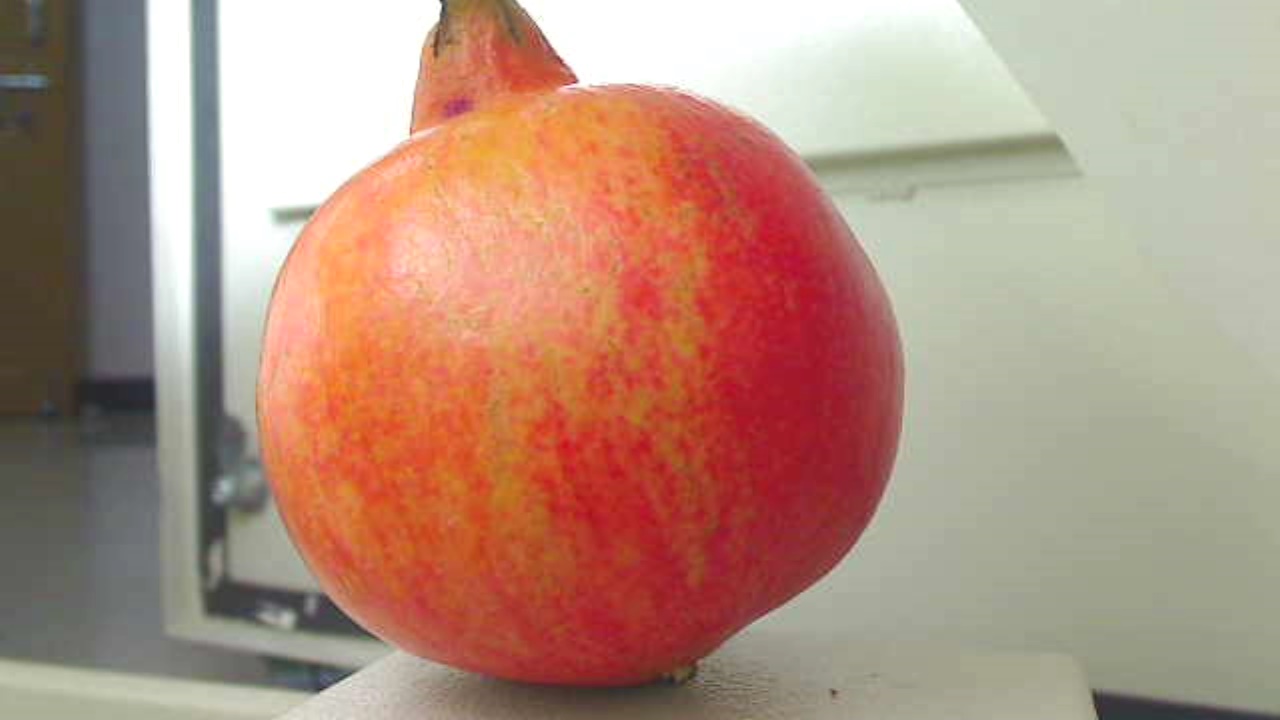
Grade: grade-1
Quality: quality-1